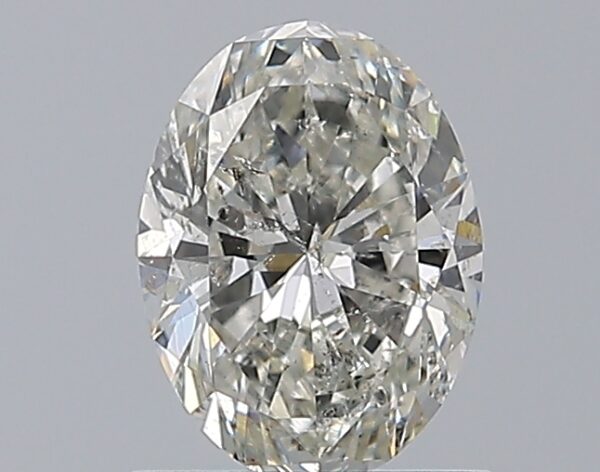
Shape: oval
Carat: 1
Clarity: SI2
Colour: I
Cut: EX
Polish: EX
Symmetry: EX
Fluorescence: N
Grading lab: GIA
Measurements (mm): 7.53 x 5.6 x 3.55